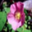
Label: rose